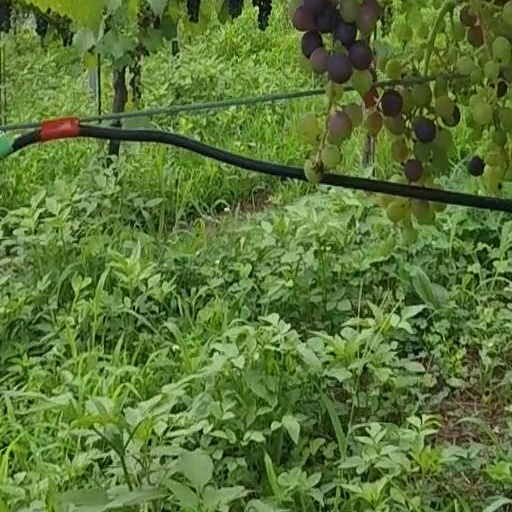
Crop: grape